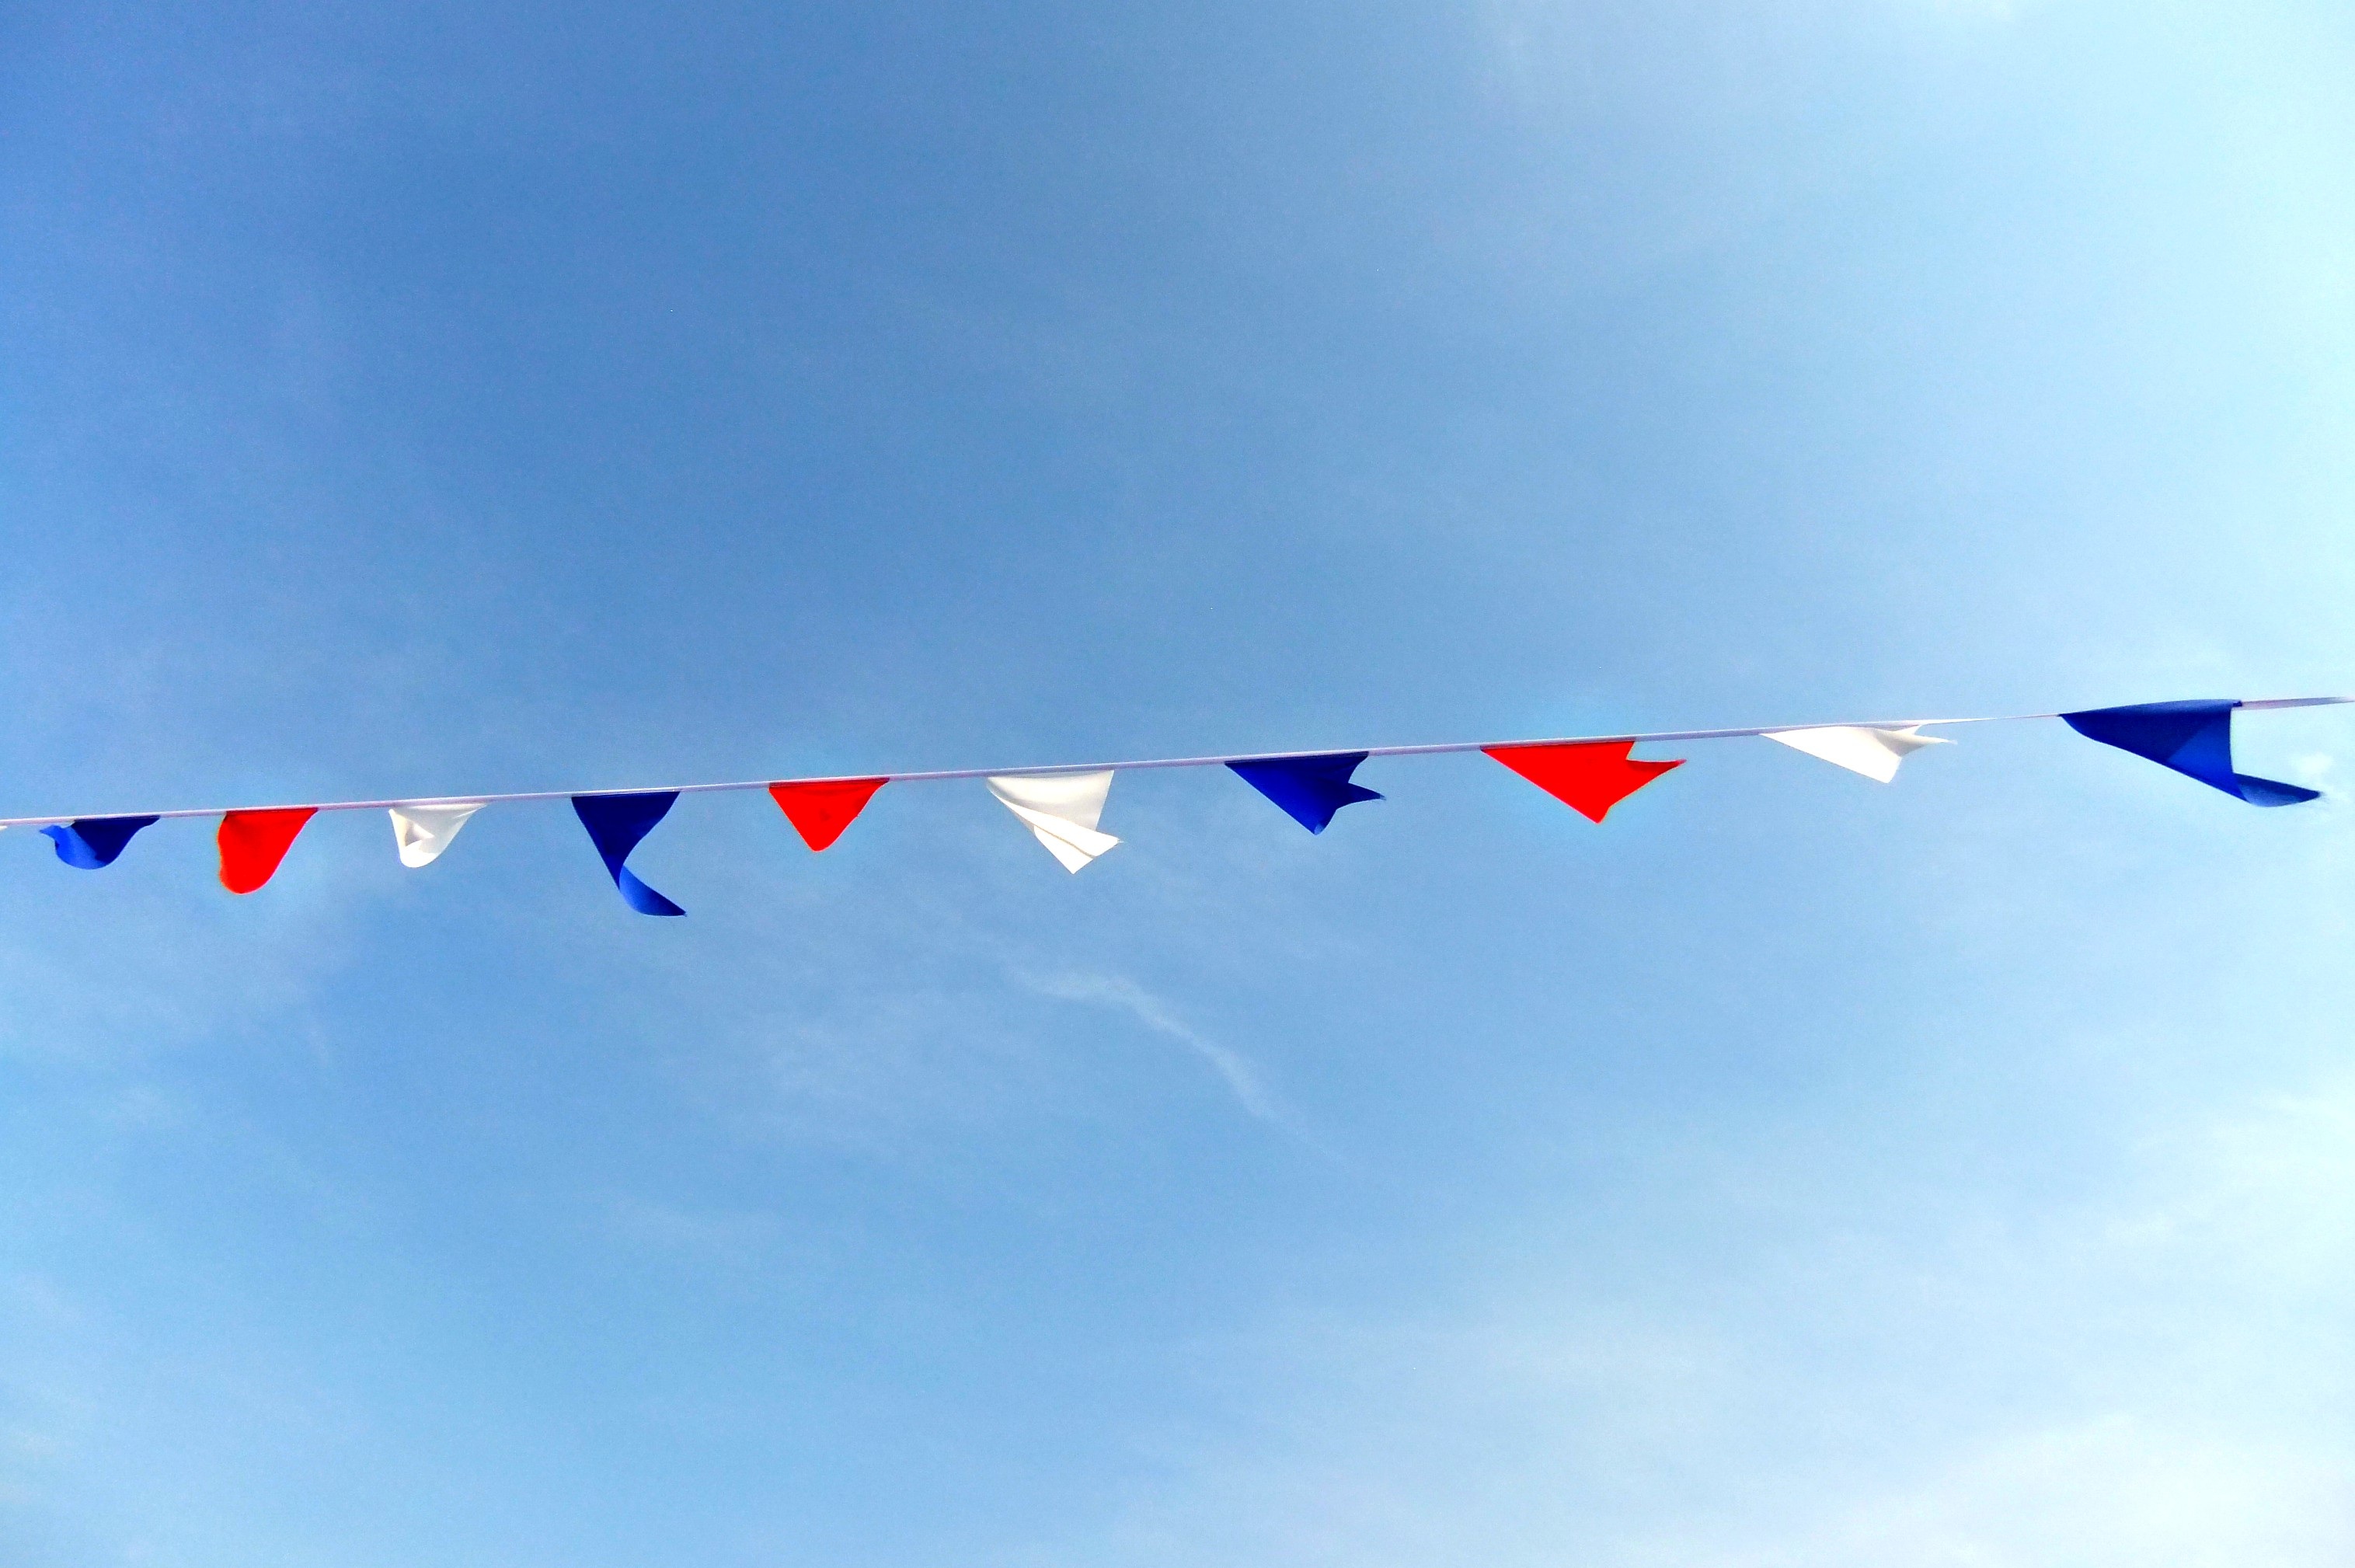
wing, sky, sunshine, white, airplane, aircraft, seaside, decoration, red, aviation, flight, blue, toy, bunting, glider, sports, flags, colours, navy, atmosphere of earth, windsports